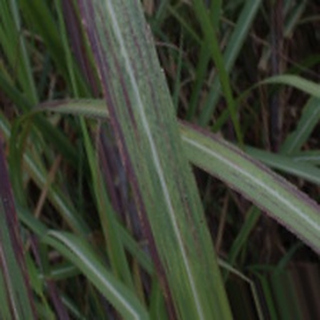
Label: sugarcane_bacterial_blight